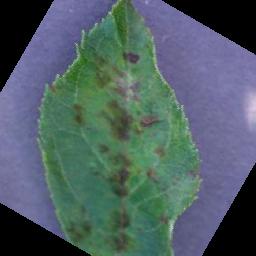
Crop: apple
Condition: scab